Billboard Year-End Hot 100 singles of 2019

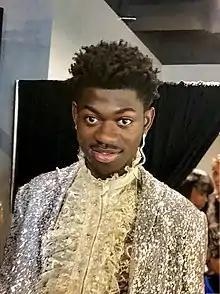
"Old Town Road" by Lil Nas X featuring Billy Ray Cyrus, the best-performing single of 2019, broke the record for the most weeks spent at number one by any song in Billboard Hot 100 history, at eighteen weeks (a nineteenth was clocked before the Billy Ray Cyrus remix was released, and thus was credited only to Lil Nas X).

The "Billboard" Hot 100 is a chart that ranks the best-performing singles of the United States. Its data, published by "Billboard" magazine and compiled by Nielsen SoundScan, is based collectively on each single's weekly physical and digital sales, as well as airplay and streaming. At the end of a year, "Billboard" will publish an annual list of the 100 most successful songs throughout that year on the Hot 100 chart based on the information. For 2019, the list was published on December 5, calculated with data from November 24, 2018, to November 16, 2019.